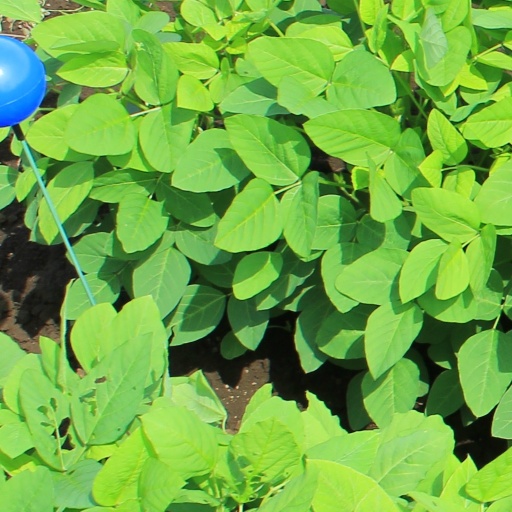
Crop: soybean